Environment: real
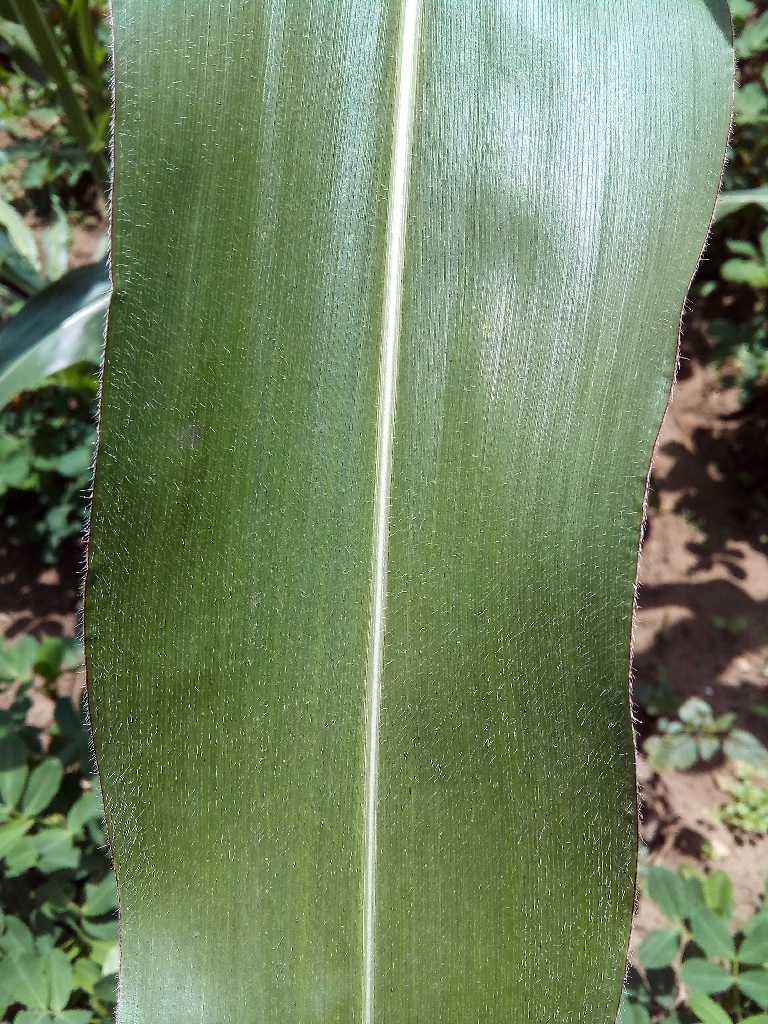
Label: healthy